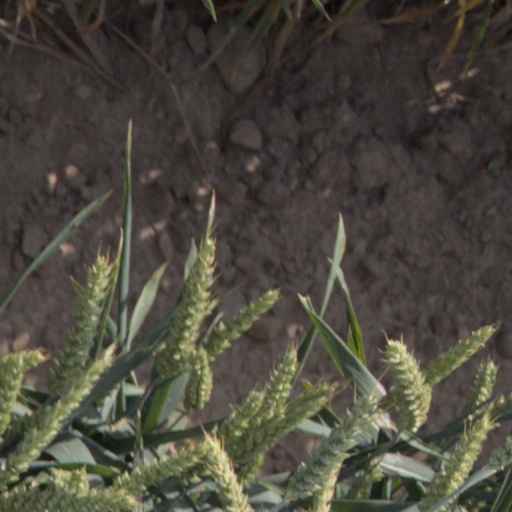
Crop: wheat